Capture of Minorca (1798)

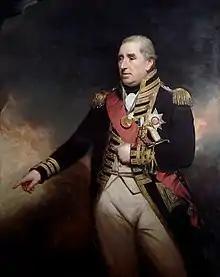
Admiral John Thomas Duckworth who commanded the British naval forces.

The expeditionary force arrived off Menorca on 7 November and St Vincent detached three ships of the line, , , and three frigates and several smaller vessels and transports to the island under Rear Admiral John Thomas Duckworth, carrying a small army under Colonel Charles Stuart. A force was put ashore at the Addya Creek and destroyed a Spanish artillery position and from there a Spanish attack was driven off. Over the next two days the army continued inland, a force of 300 men under Colonel Paget managed to gain control of Fort Charles allowing the British fleet to enter the harbour and anchor there while the main army received the surrender of town after town, including Fournella, which overlooked the island's principal protected anchorage and then Mercadal.